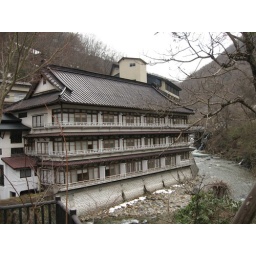
ryokan (traditional japanese inn) in the mountains with some onsen (hot springs) by the river